Glen Strathfarrar

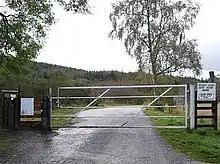
Locked gate

The road along the glen is private, and a locked gate system operates whereby permission for motor vehicle access must be requested at the gatehouse. A quota of cars are allowed in the glen each day. Access times vary, according to the month, between 9am and 8pm. In the winter the only means of access is to contact Mountaineering Scotland who will give a security code for the gate. The resulting relative lack of cars through the glen contributes to the remote and utter peace and calm, especially of the upper reaches of the glen toward Loch Monar.